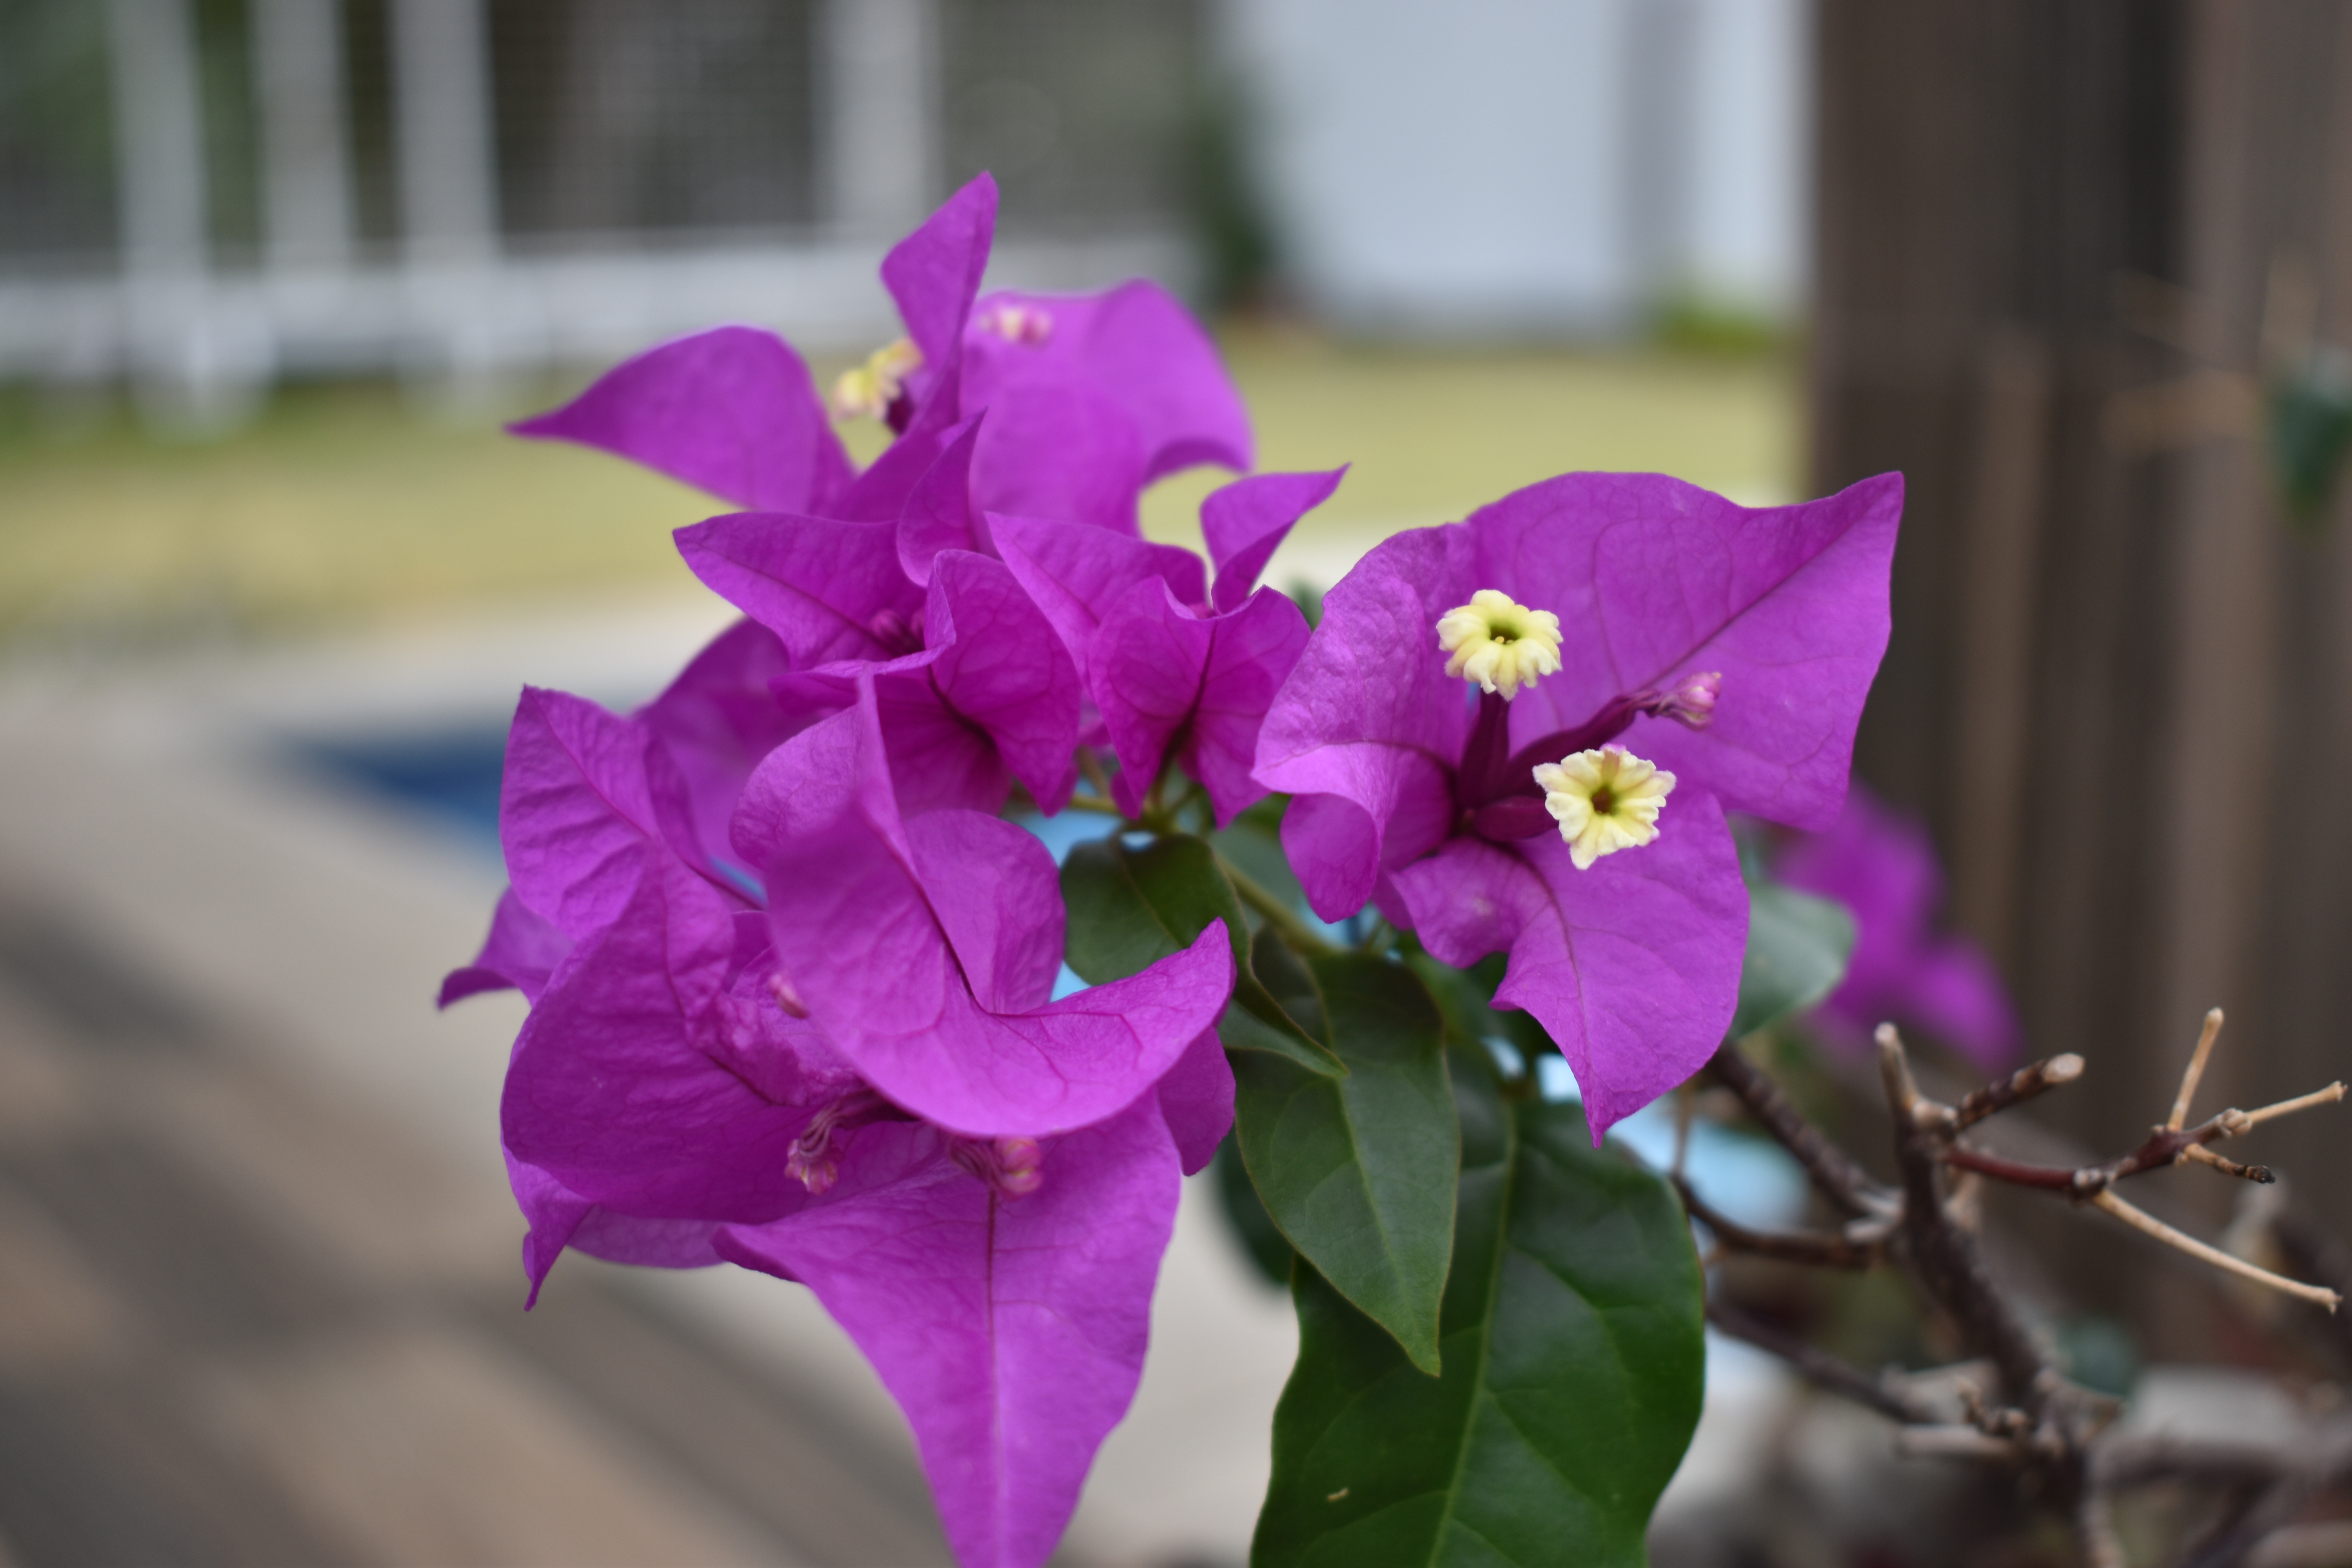
flora, green, purple, nature, flower, flowering plant, bougainvillea, plant, petal, pink, violet, viola, violet family, four o clock family, bellflower family, annual plant, perennial plant